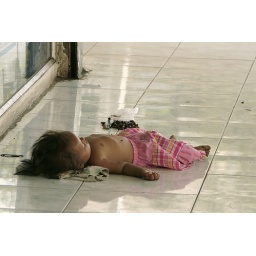
little girl sleeps on the ground in front of a shop in the bussy streets near the central market of Phnom Penh